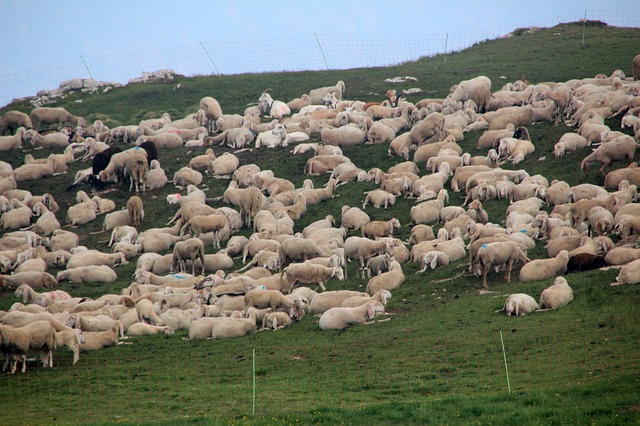
Label: sheep